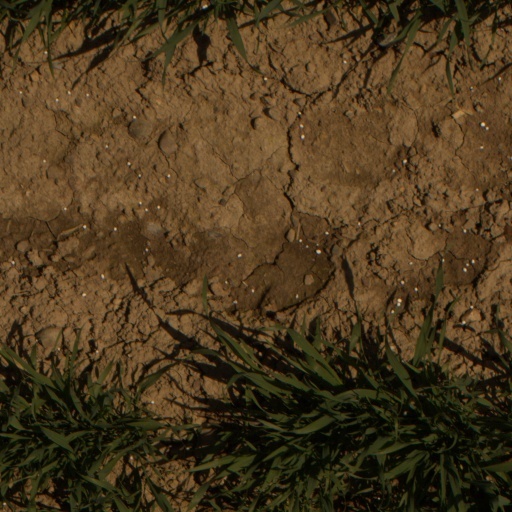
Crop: wheat